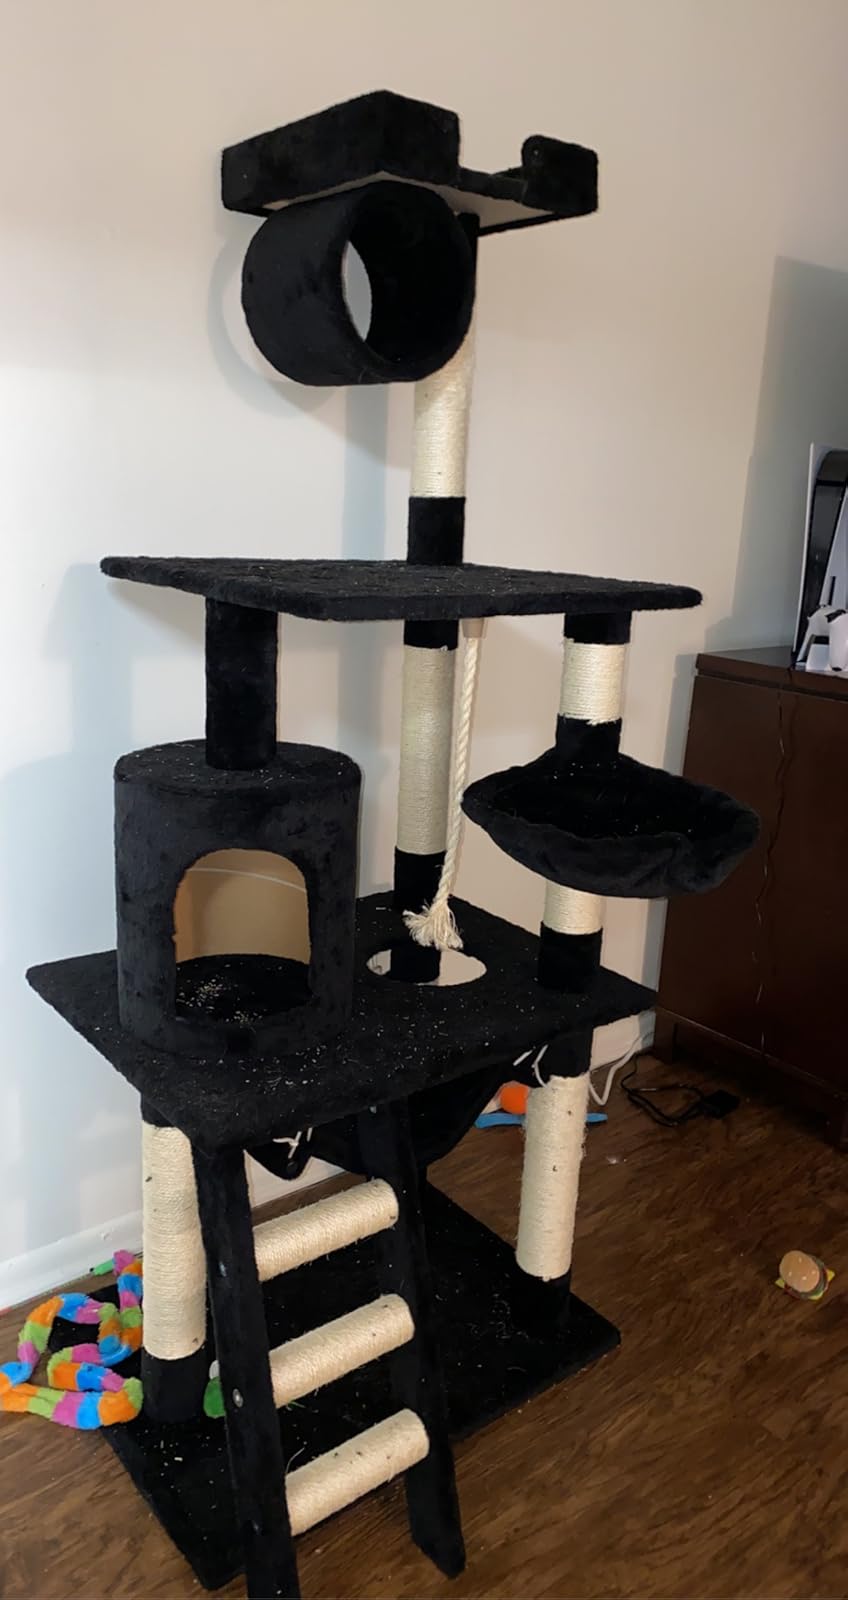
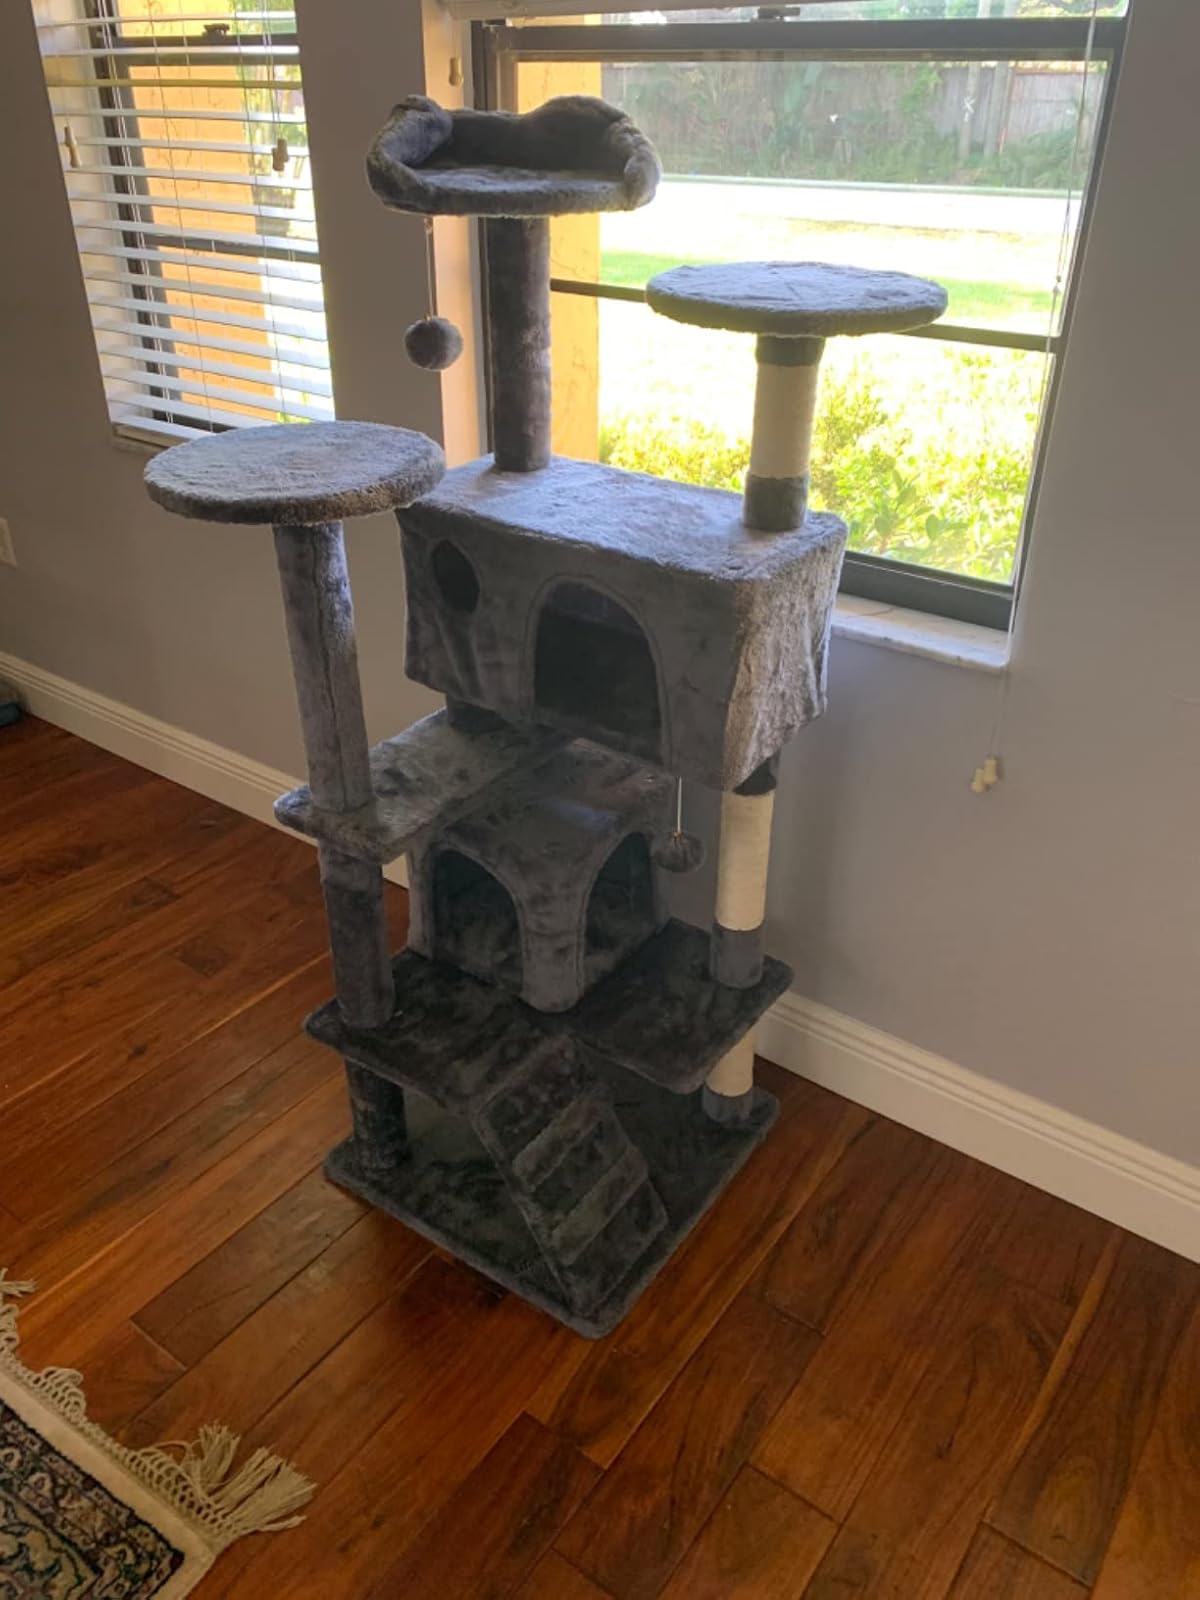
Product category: items_cat tree
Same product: no